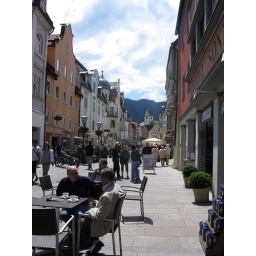
We missed our first bus ride to the castle and ended up having a lovely lunch in this town